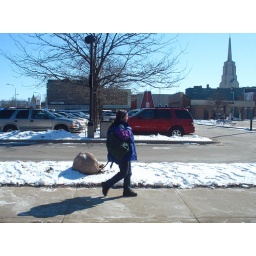
Woman walking in downtown La Crosse, Wisconsin. Photo taken from window of passing city bus.